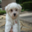
Label: dog